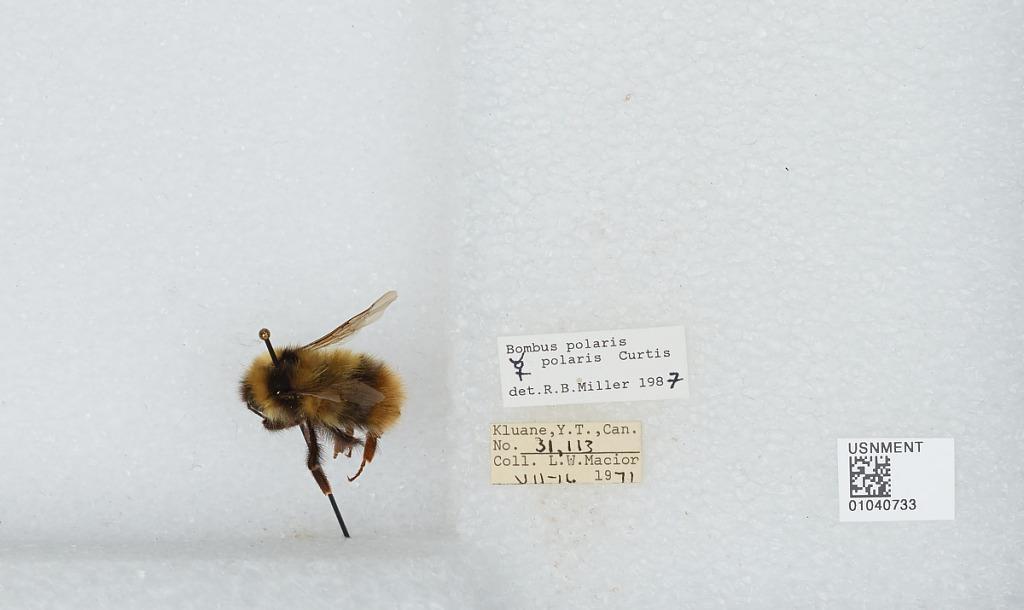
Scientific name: Bombus (Alpinobombus) polaris Curtis
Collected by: L. Macior
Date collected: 1971-7-16
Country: Canada
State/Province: Yukon Territory
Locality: Kluane
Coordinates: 60.75, -139.5
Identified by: Miller, R. B.